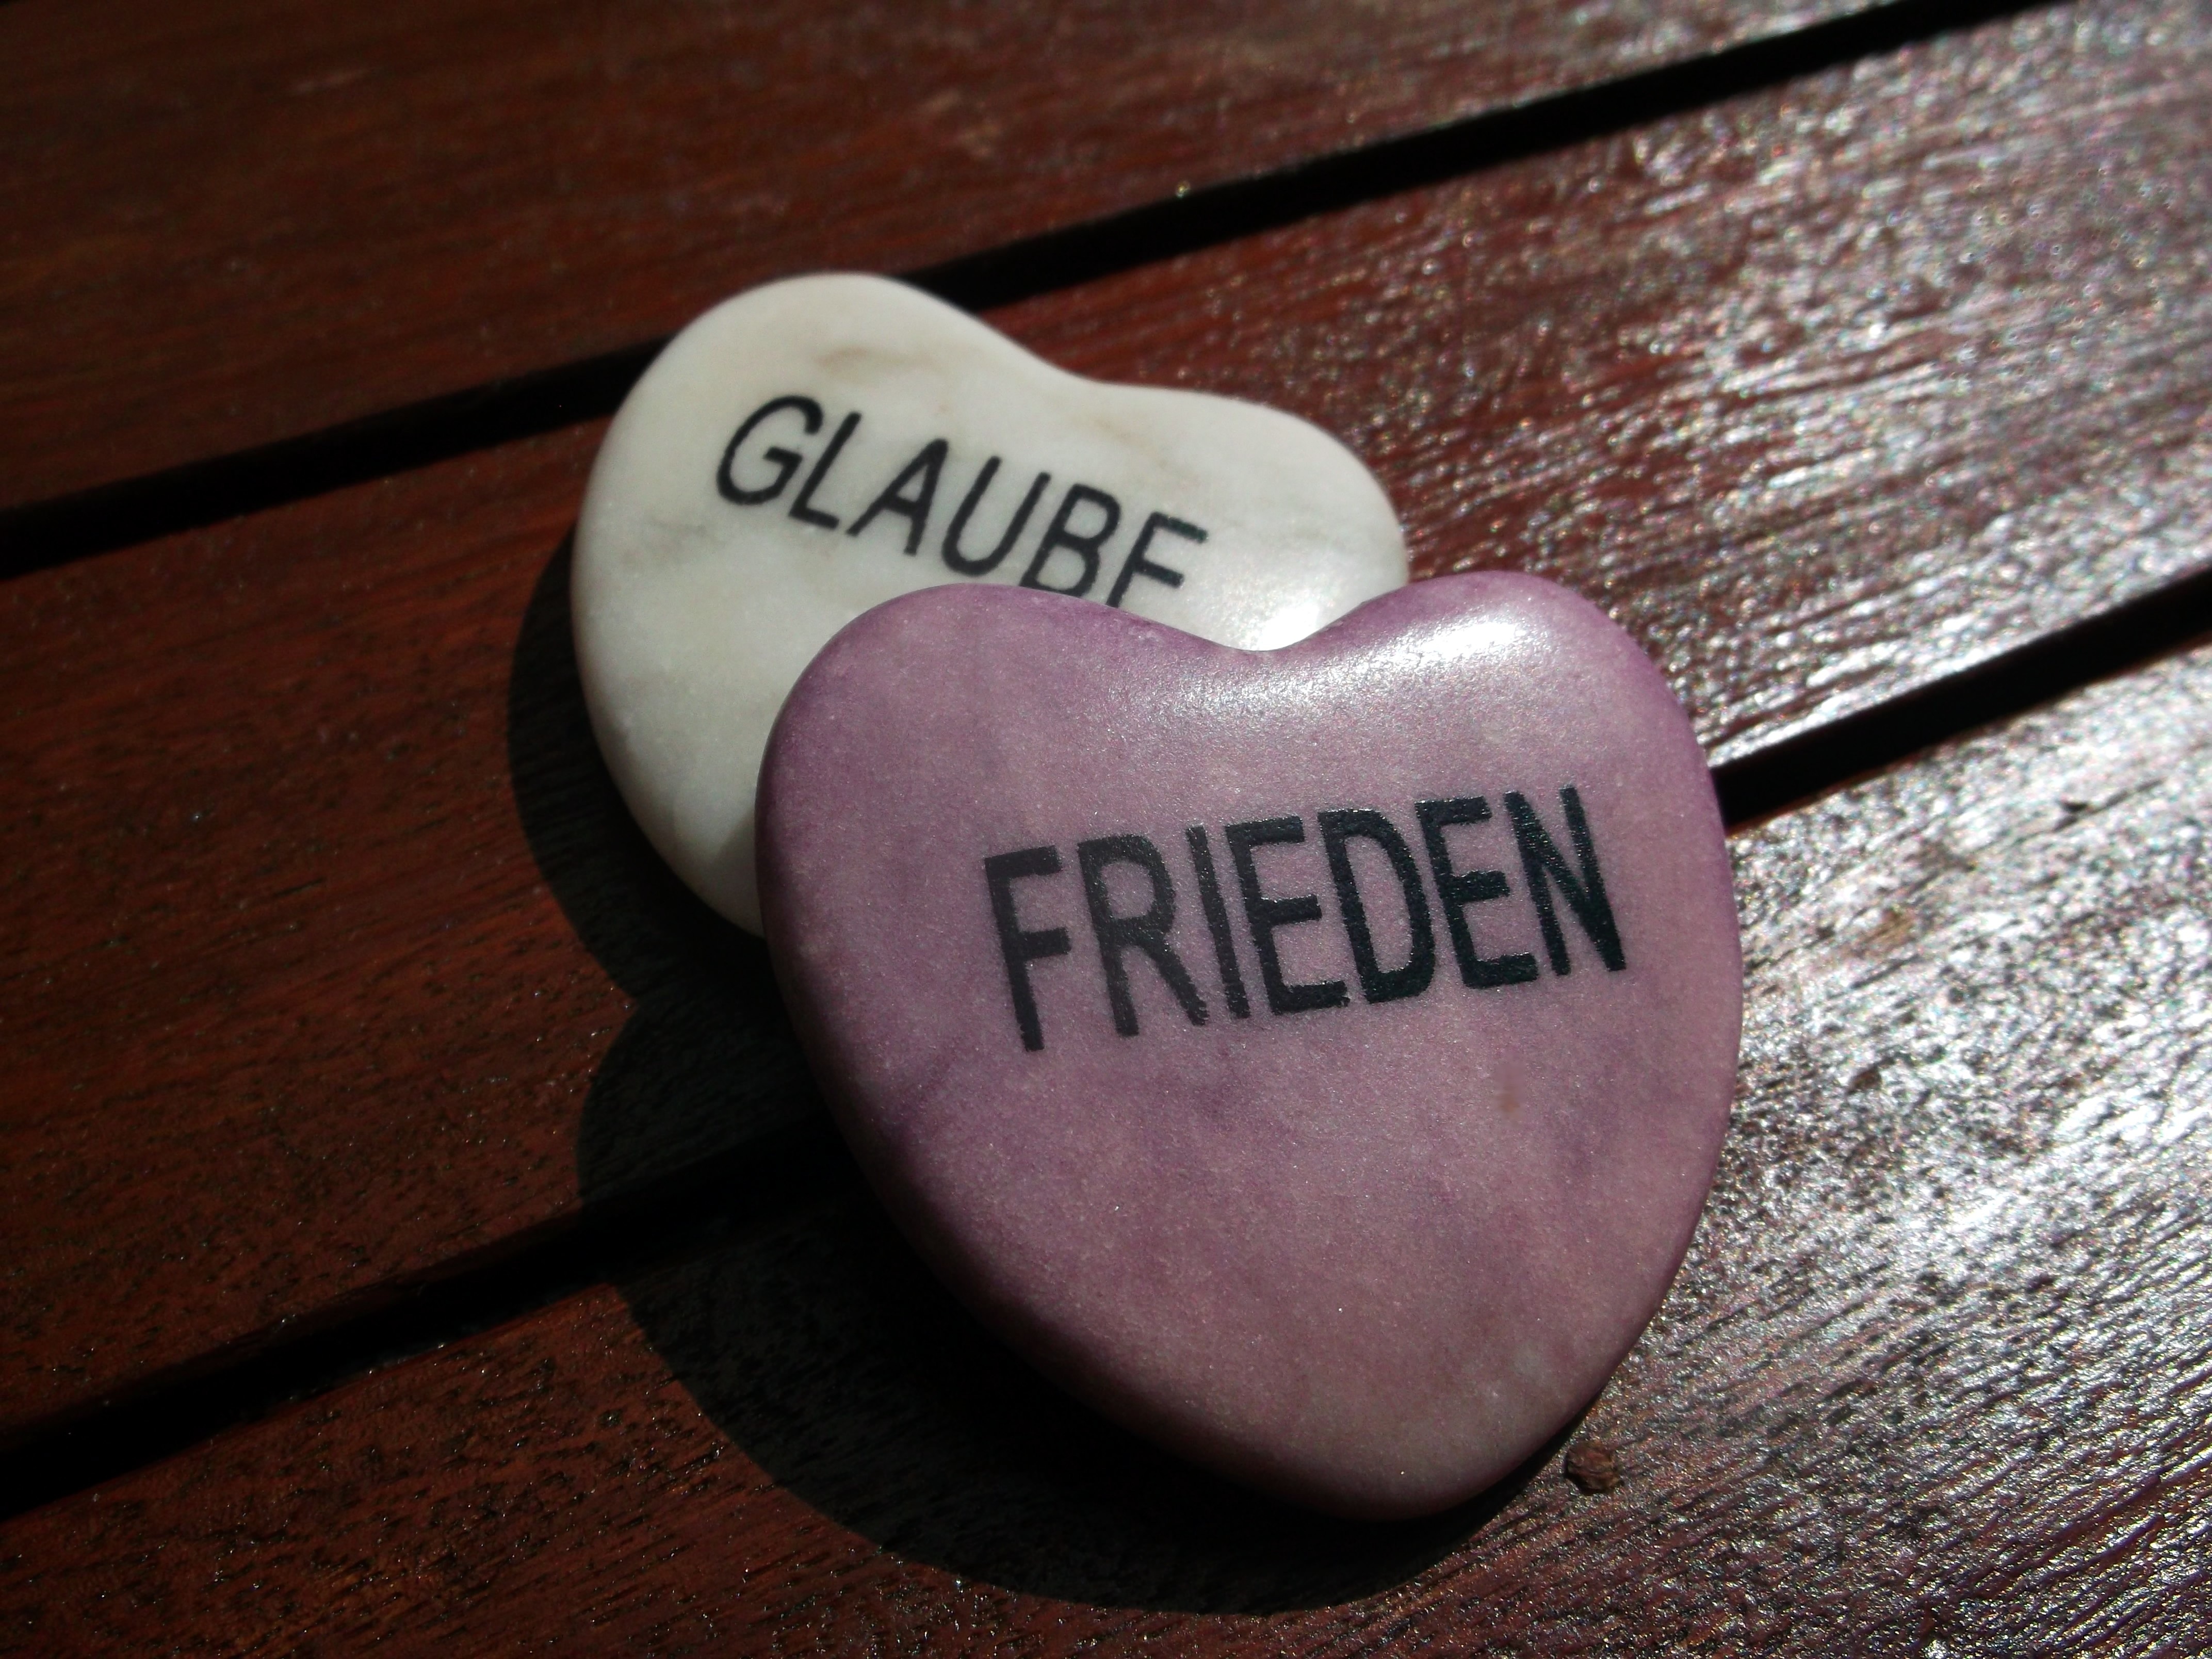
hand, white, number, love, heart, decoration, finger, peace, heart shape, stones, glasses, organ, shape, emotion, believe